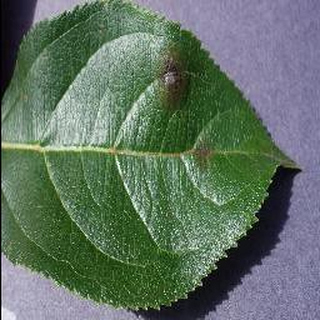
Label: apple_apple_scab